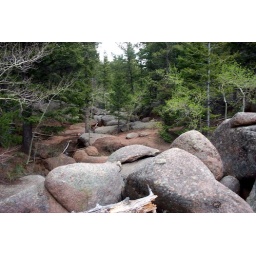
Taken while hiking the turtle rock trail in the Vedauwoo area